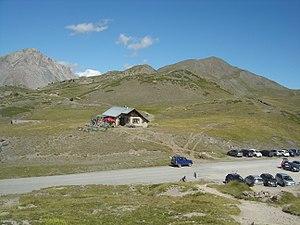
Bar au-dessus du col de Granon
Le col de Granon, ou localement col du Granon, est un col des Alpes françaises. Il culmine à 2 404 mètres d'altitude.